Shoppers Drug Mart

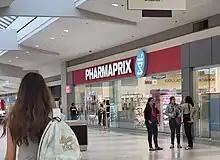
A Pharmaprix in the Carrefour Angrignon mall in LaSalle, Quebec

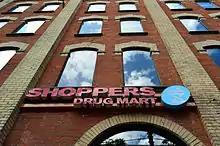
Shoppers Drug Mart in a historic building in downtown Toronto

At the age of twenty, Murray Koffler inherited two Koffler's Drugs pharmacies from his father, Leon Koffler, the original at 376 College Street and a second store on Bathurst Street north of St. Clair Avenue West. Koffler also opened a suburban location at Don Mills Centre on the advice of E.P. Taylor. By 1962, Koffler's had grown to a chain of 17 pharmacies, which he renamed "Shoppers Drug Mart" in the 1970s. The first store named "Shoppers Drug Mart" was at Shoppers World Danforth from which it derived the name.